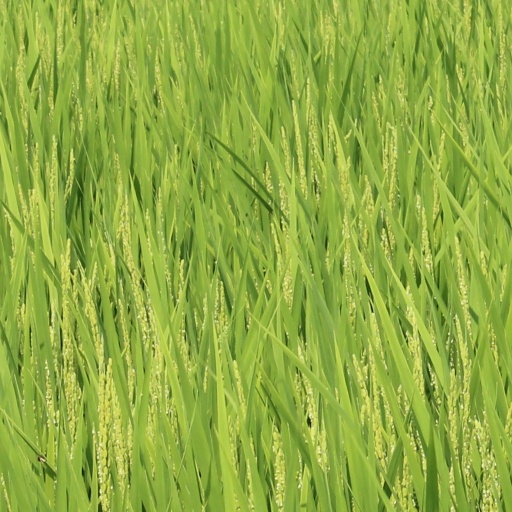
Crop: rice